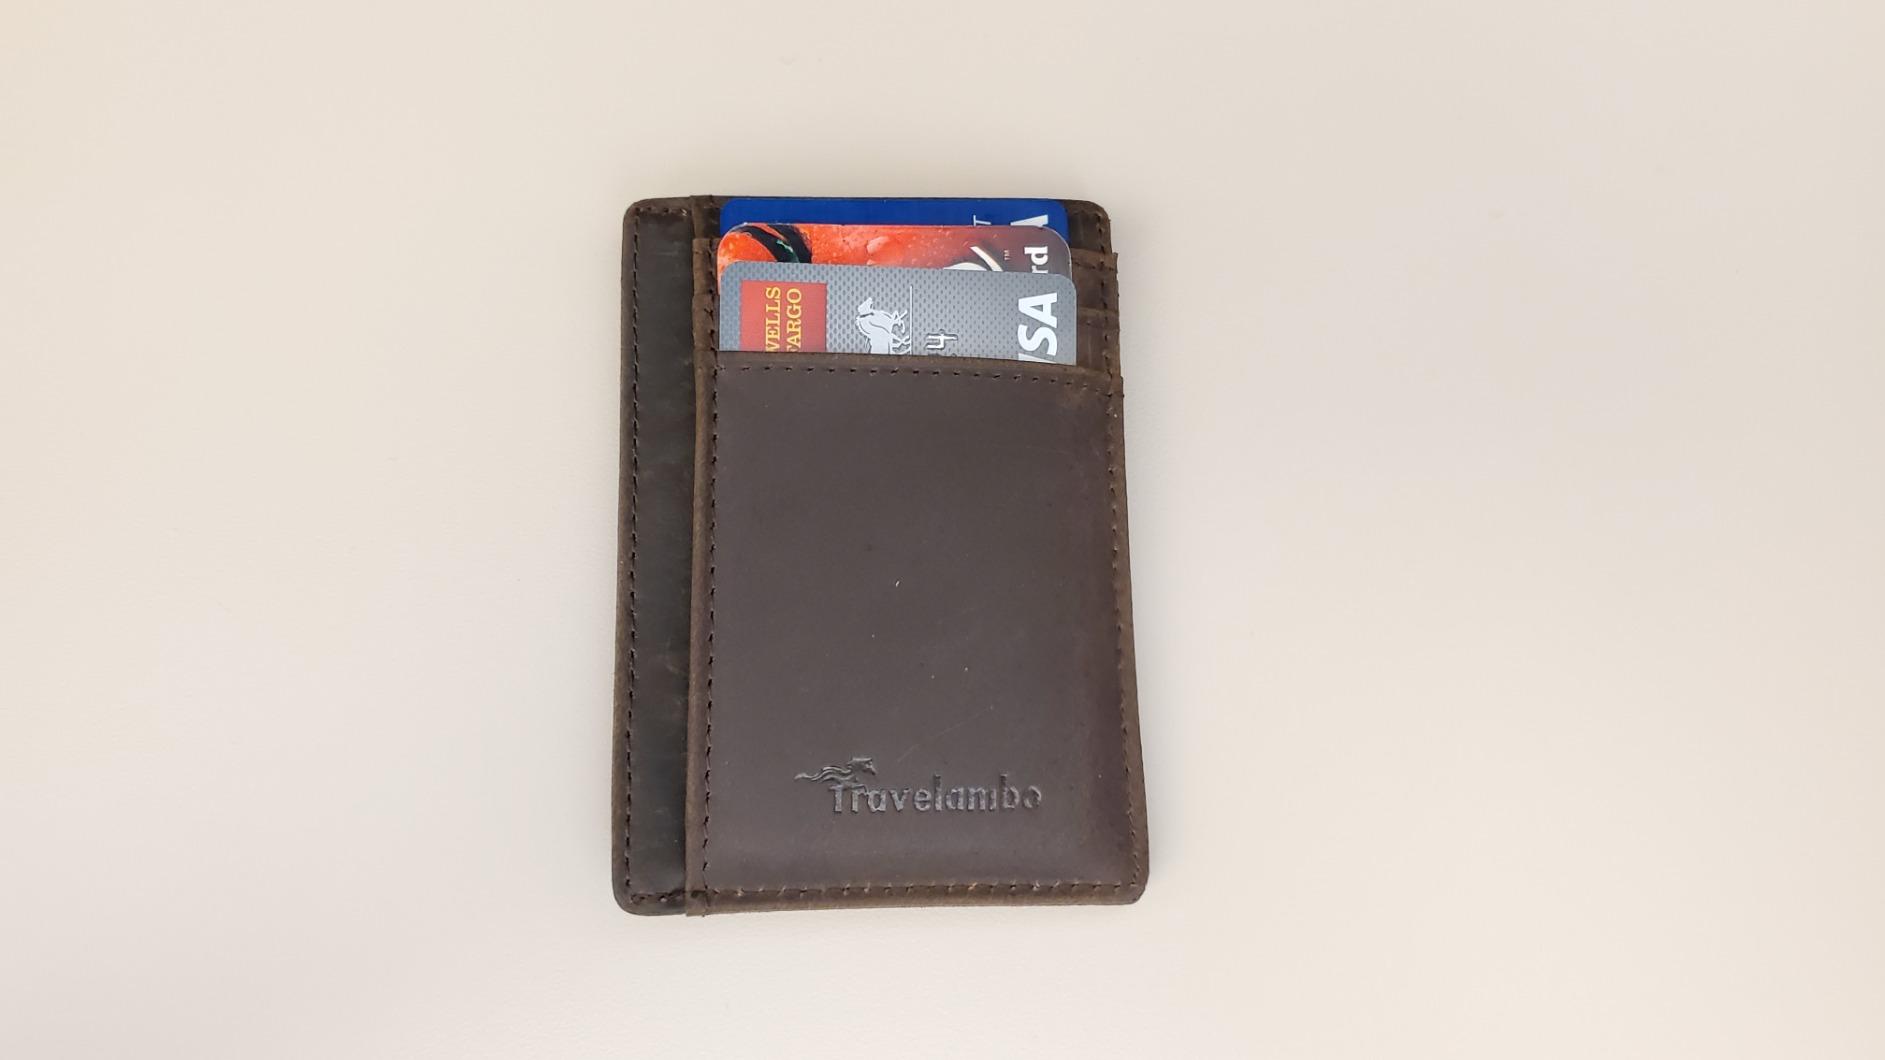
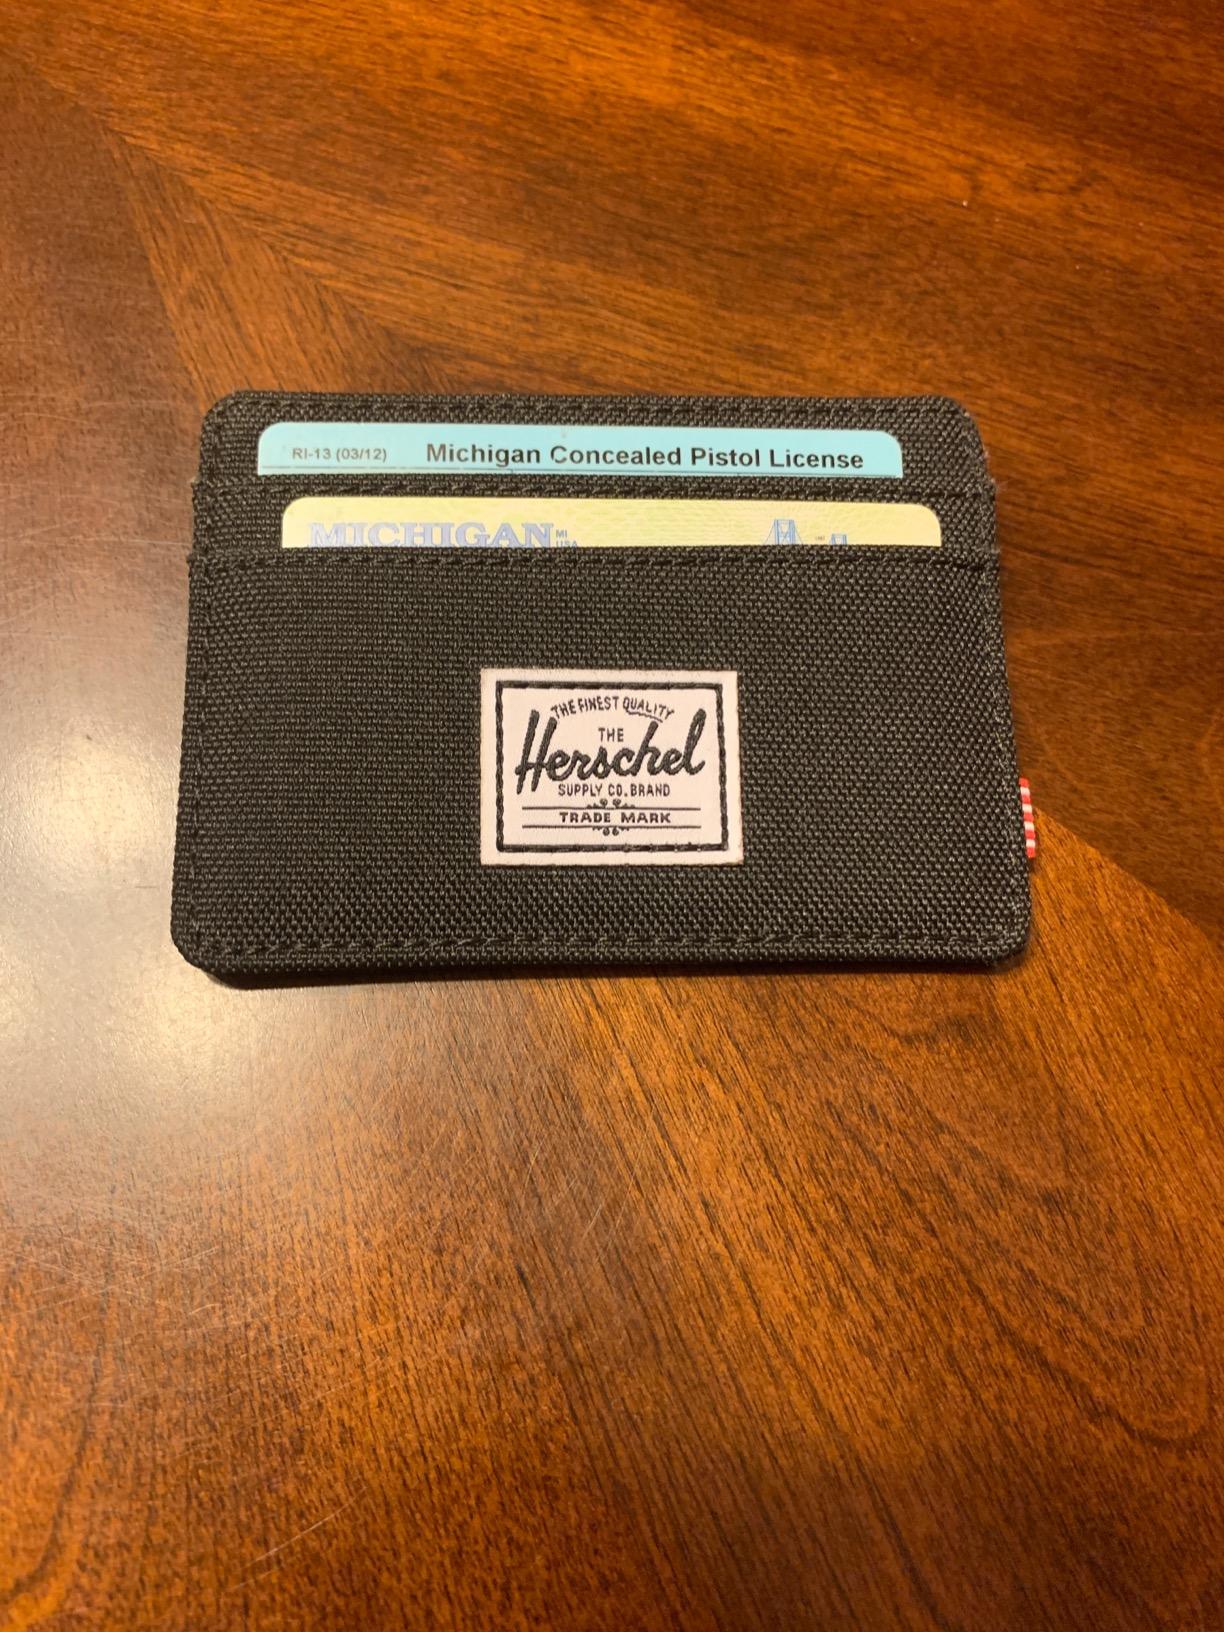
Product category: accessories_wallet
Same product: no